New Orleans Jazz & Heritage Festival

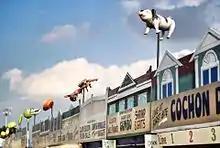

The Festival features a variety of local food and craft vendors. The official food policy of the Festival is "no carnival food". There are more than seventy food booths that include local dishes like crawfish beignets, cochon de lait sandwiches, alligator sausage po' boy (sandwich), boiled crawfish, softshell crab po'boy, Cajun jambalaya, jalapeño bread, fried green tomatoes, Oyster patties, muffulettas, red beans and rice, and crawfish Monica. Vegan and vegetarian options are also available. All food vendors are small, locally owned businesses. Jazz Fest ranks second to Mardi Gras in terms of local economic impact.